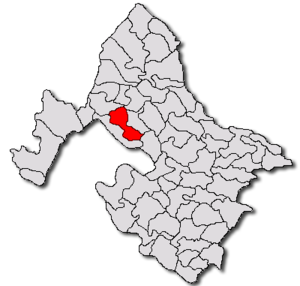
Breznița-Ocol est une commune roumaine du județ de Mehedinți, dans la région historique de l'Olténie et dans la région de développement du Sud-Ouest.